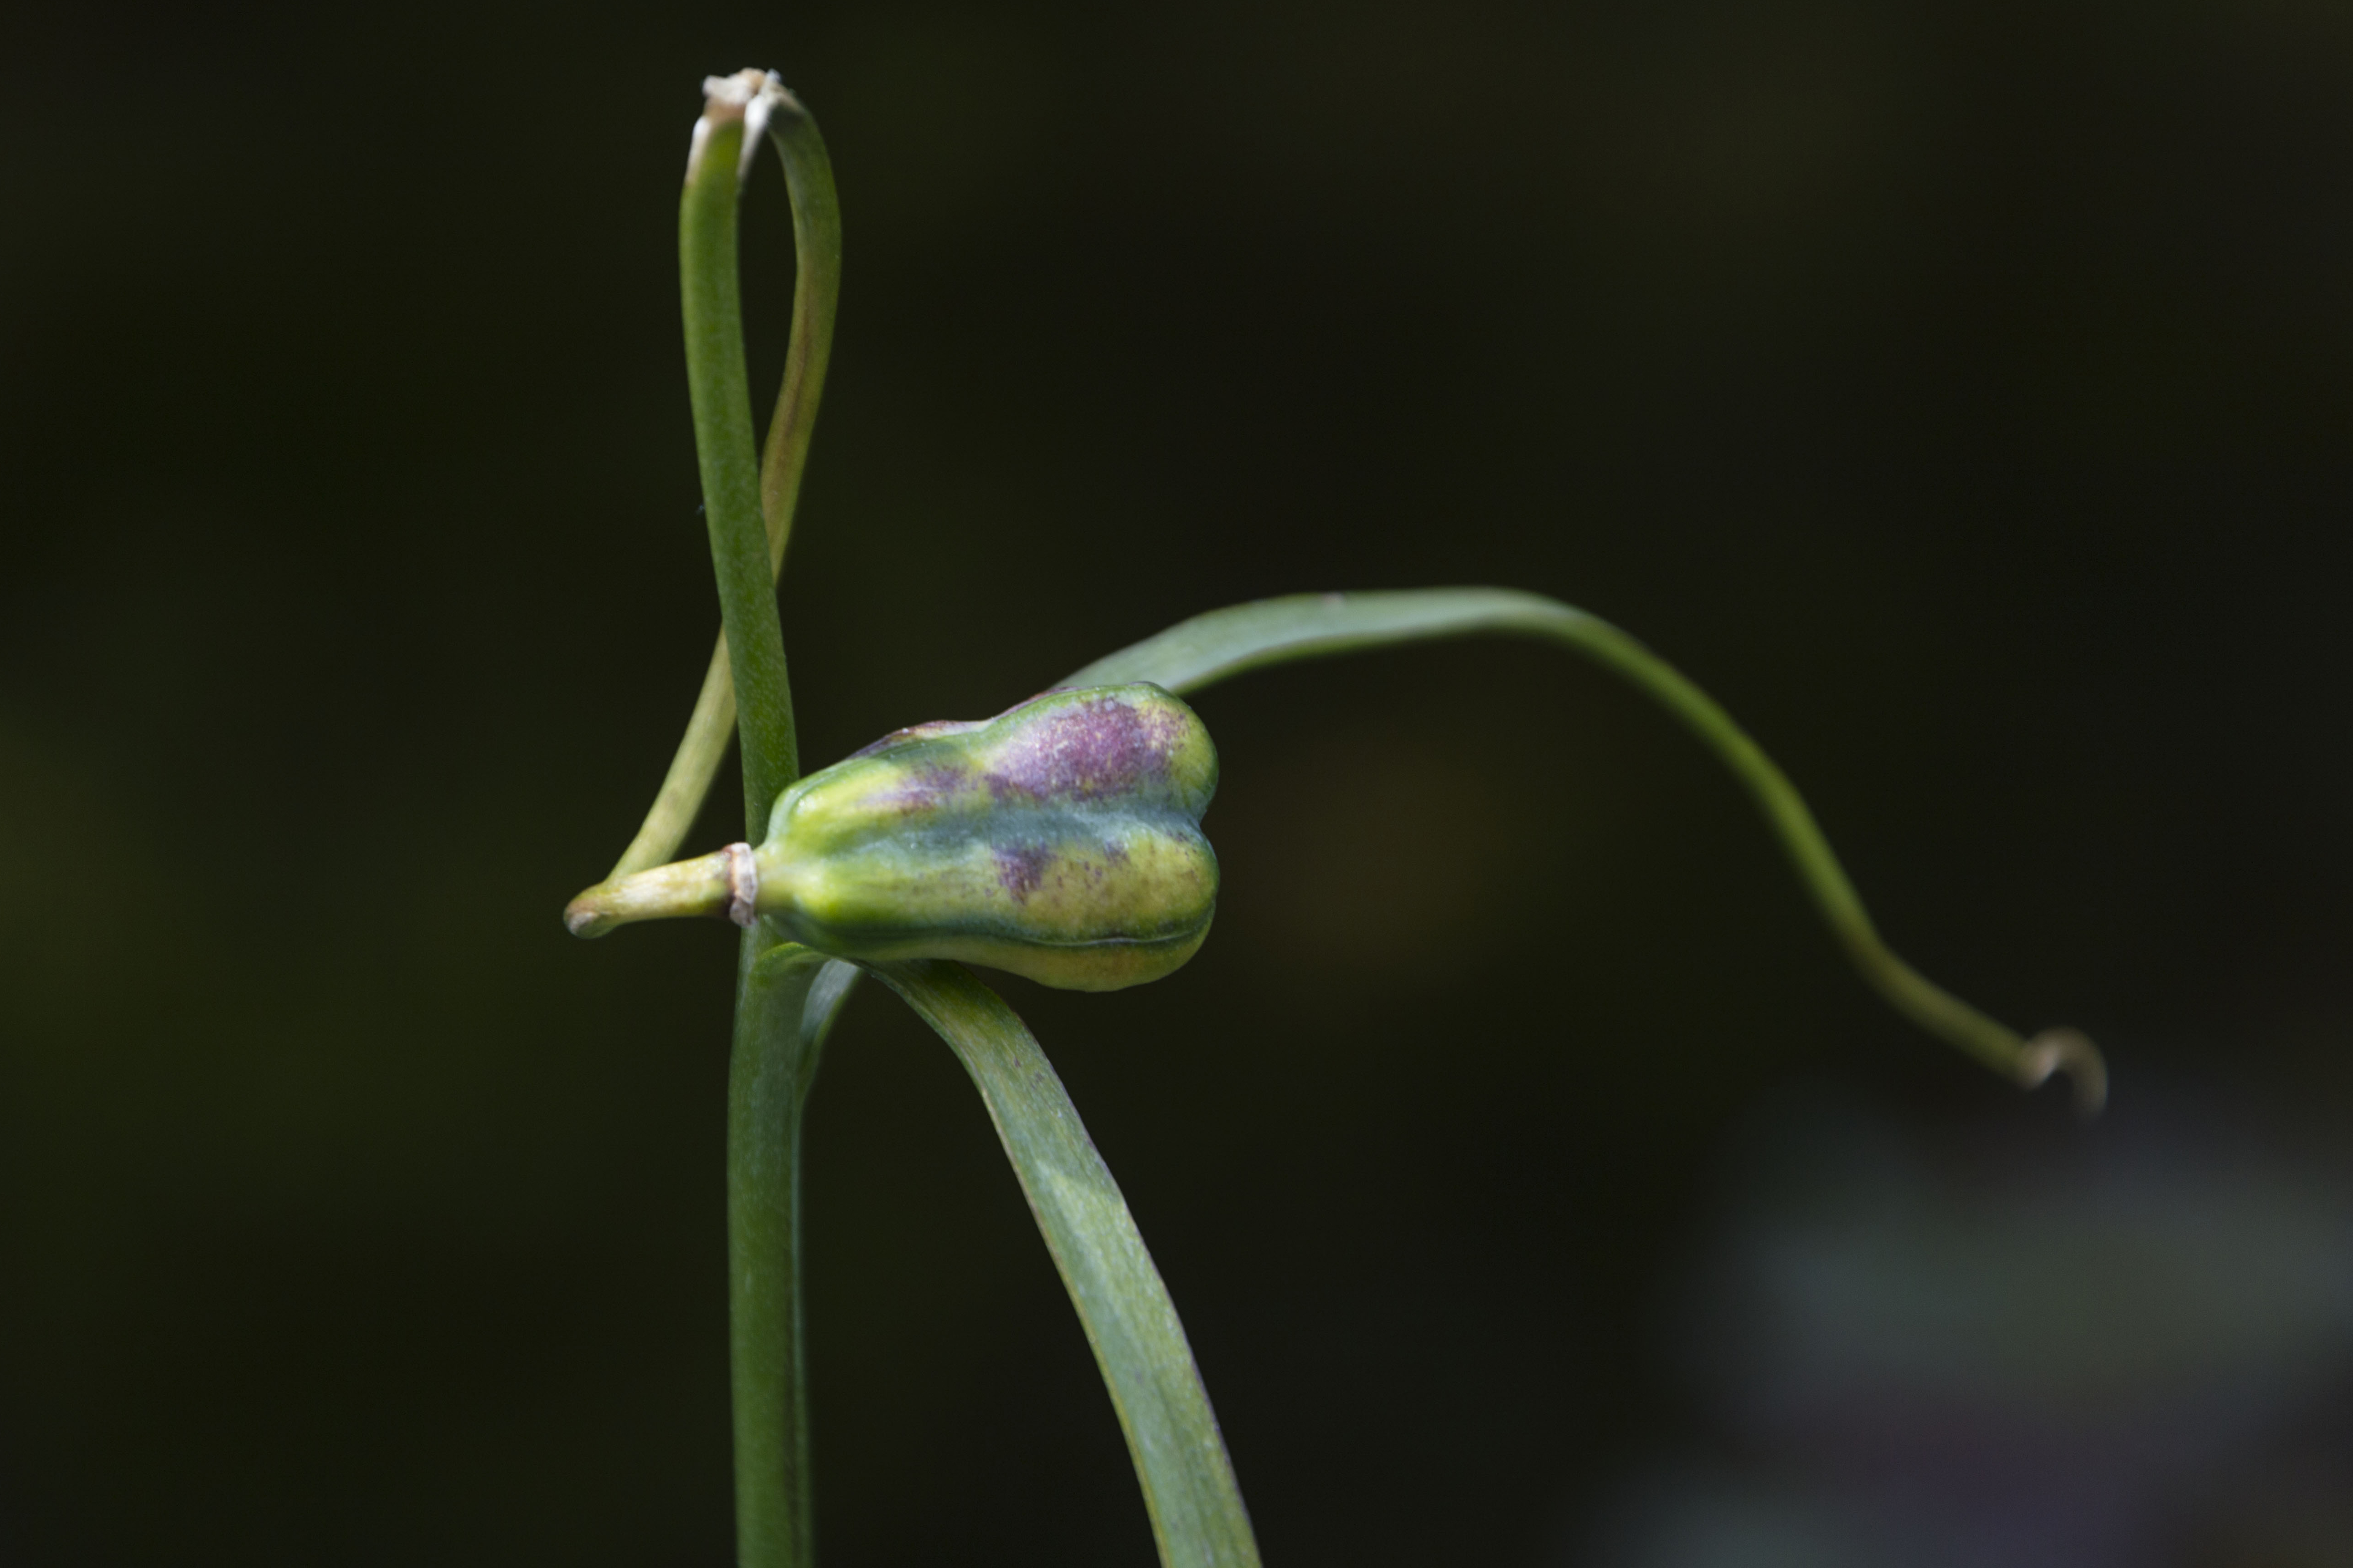
nature, plant, white, photography, leaf, flower, petal, photo, green, insect, botany, flora, fauna, wildflower, close up, holland, nederland, netherlands, dutch, outdoorphotography, picture, photograph, fotos, foto, wit, bud, natuurfotografie, pdvandeveldedordrecht, nederlandsefotografie, dutchphotogaraphy, totallydutch, fotografienederland, hollandsefotografie, fotografieholland, macro photography, flowering plant, fritillary, plant stem, land plant, paulvandeveldedordrecht, witte, kievitsbloem, zaadknol, seedknob